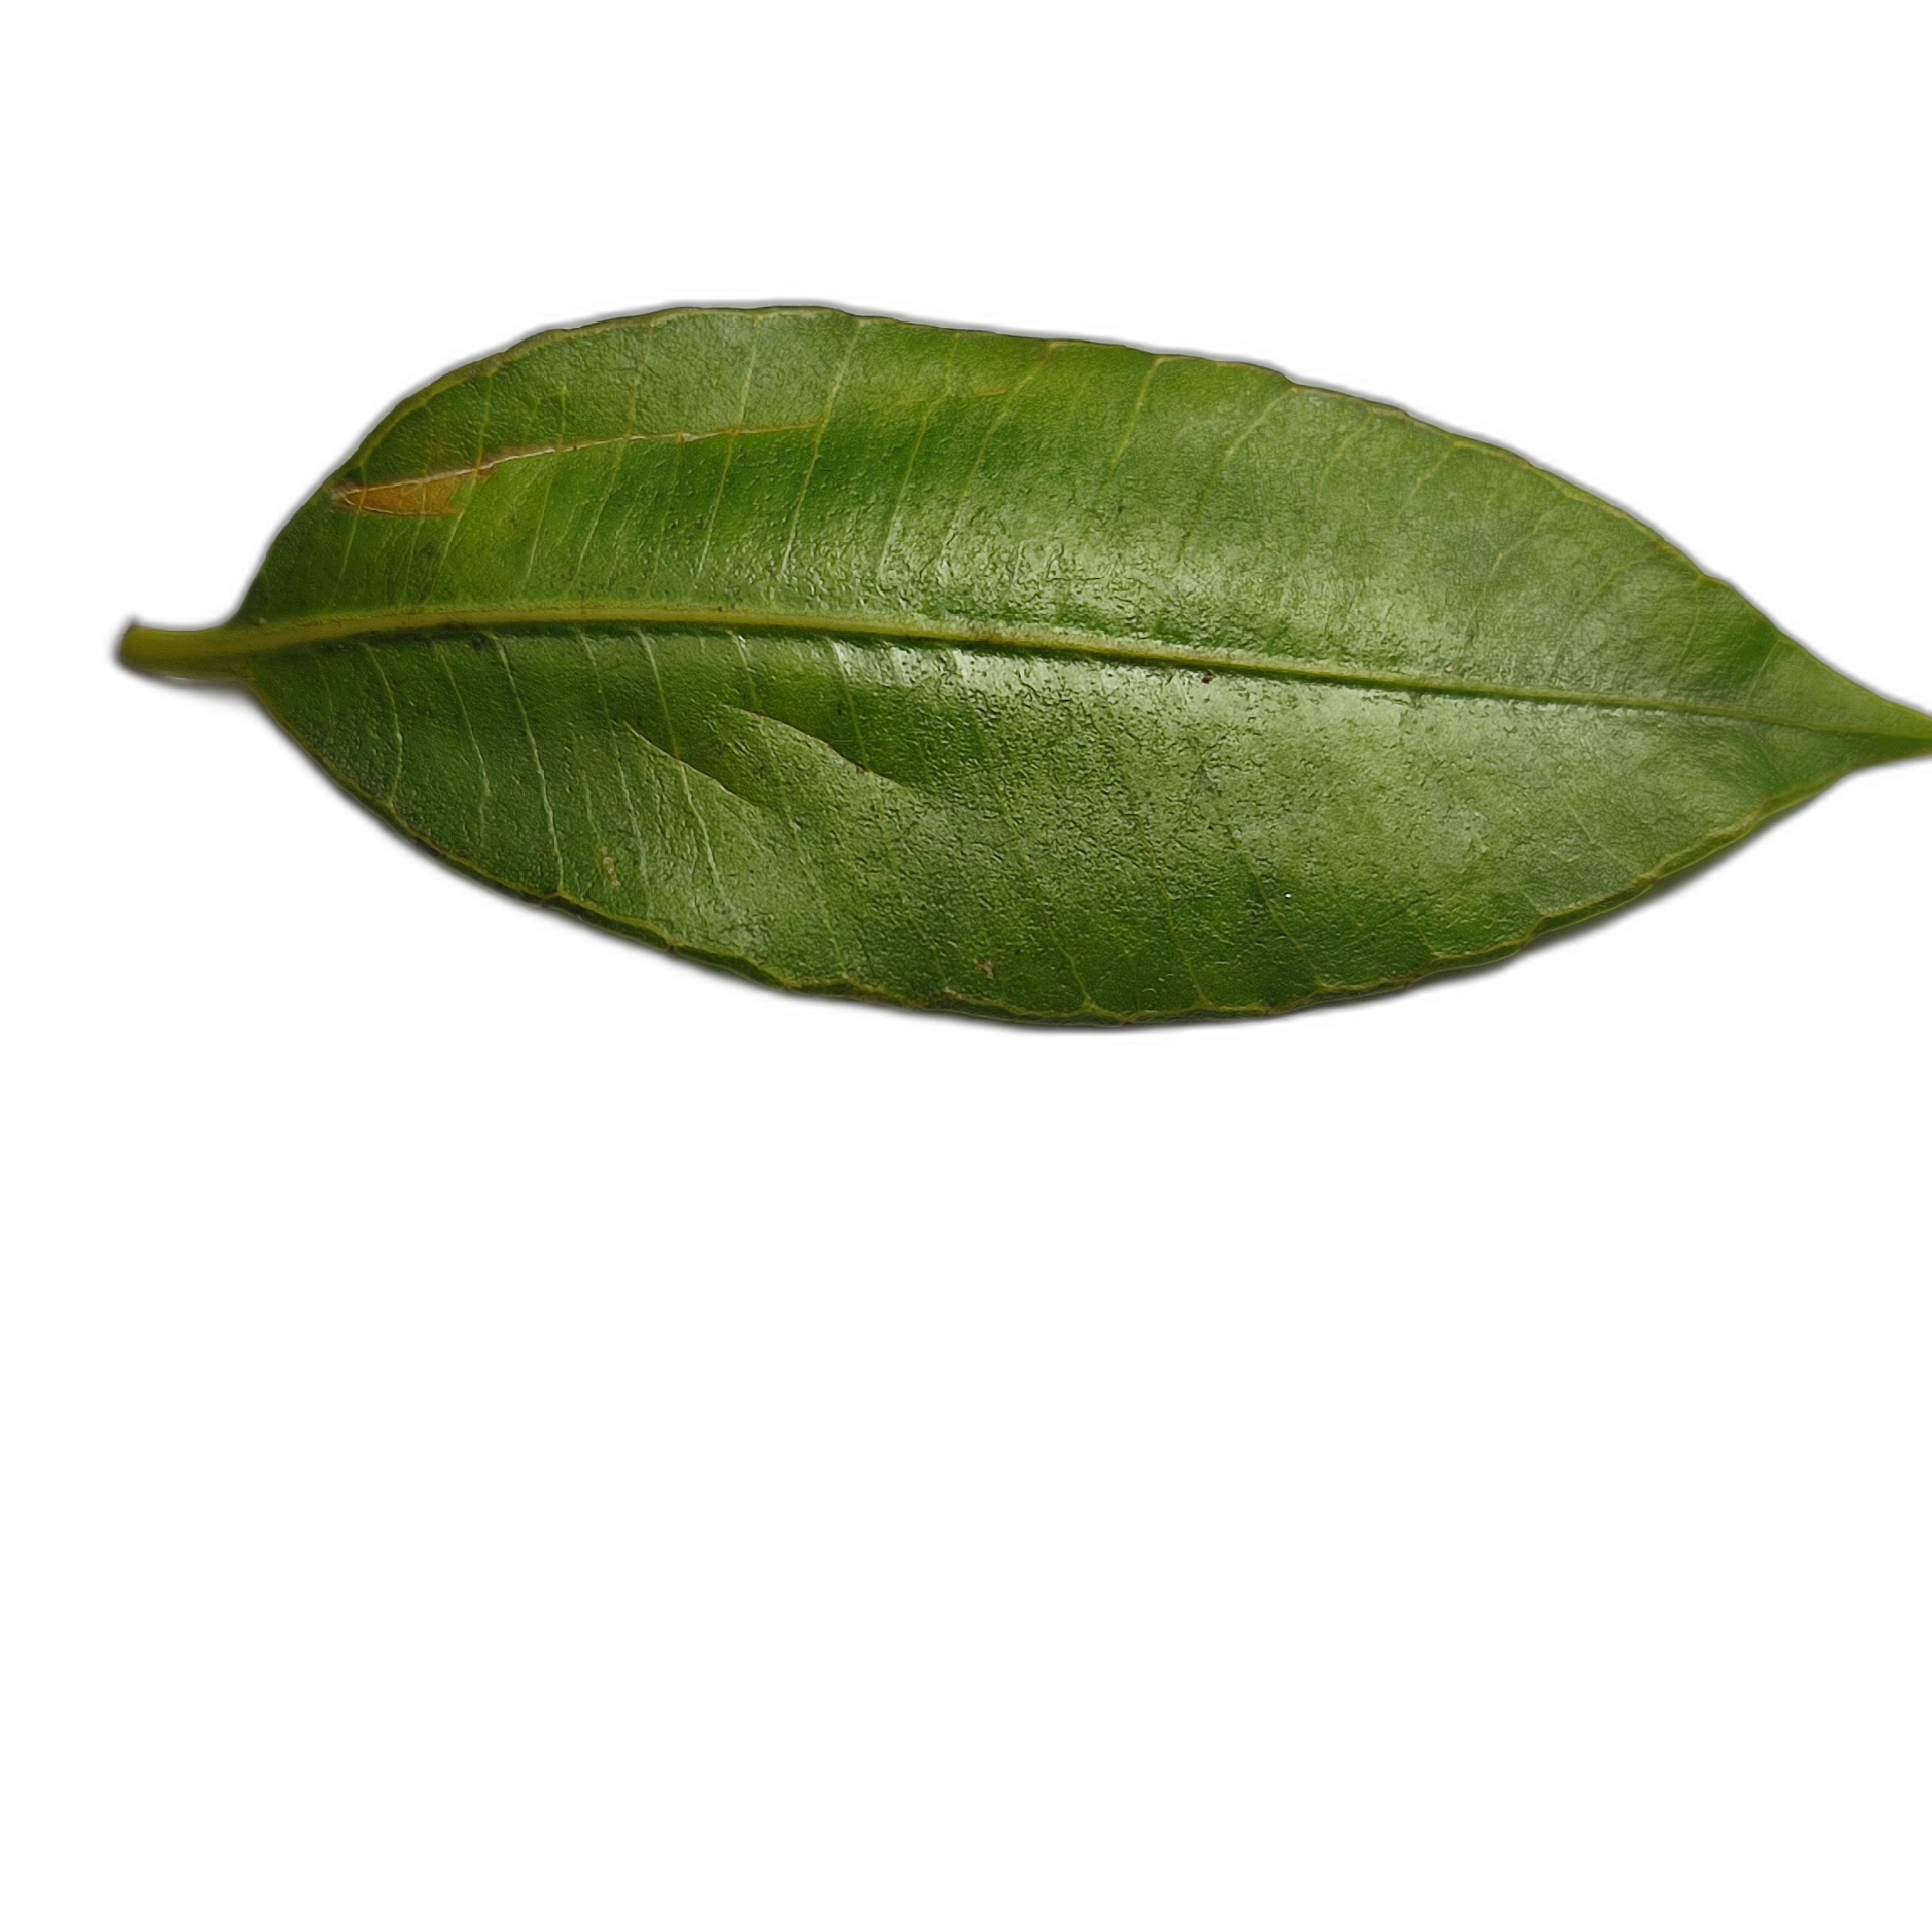
Label: healthy